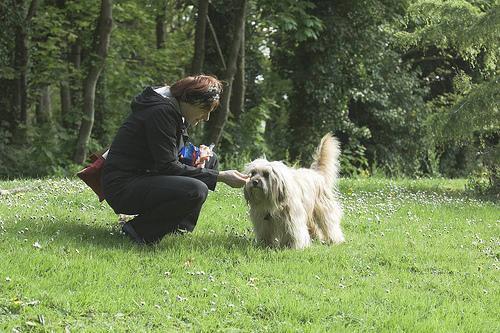
Tibetan_terrier